Galeb-class minelayer

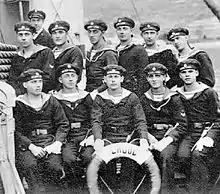
a black and white photograph of a group of uniformed men

The six minesweepers were bought by the government of the Kingdom of Serbs, Croats and Slovenes (later Yugoslavia) on 20 July 1921 for 1,400,000 marks each. Taken into service in the navy of the new kingdom, they were initially classified as mining tenders, or mine carriers. They were renamed "Orao" (Eagle), "Galeb" (Seagull), "Gavran" (Raven), "Jastreb" (Hawk), "Kobac" (Sparrow Hawk), and "Sokol" (Falcon). They were used as training ships for the fledgling navy, and the ships of the class were also used for "show the flag" cruises along the Adriatic coast and islands, introducing the navy to the populace. They also exercised with the eight s the navy had acquired from defeated Austria-Hungary after World War I, as a means of assessing training standards. In 1923, "Gavran" was renamed "Labud" (Swan). In 1932, the British naval attaché reported that the crews of Yugoslav ships were engaging in little gunnery training and few exercises or manoeuvres, due to reduced budgets. In August 1935, the seaplane carrier accompanied by "Galeb", "Labud" and "Kobac", visited the Greek island of Corfu. By 1936, the class had been re-classified as minelayers. In 1938–39 "Jastreb"s boilers were refitted for oil-firing only.